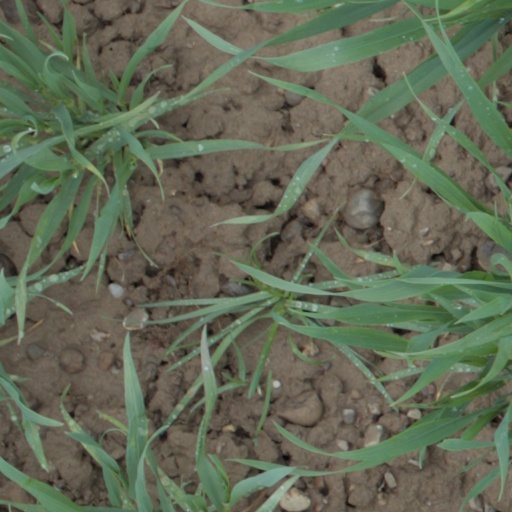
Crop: wheat